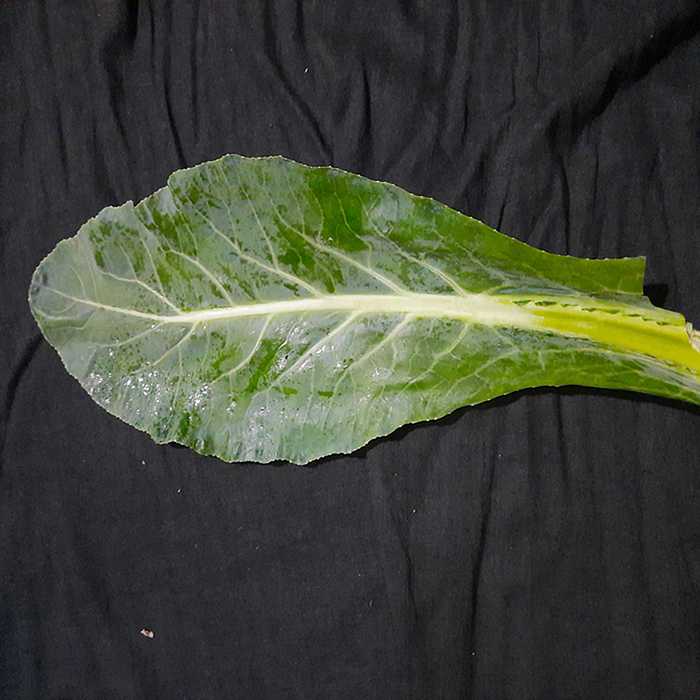
Plant: Cauliflower
Label: Fresh leaf